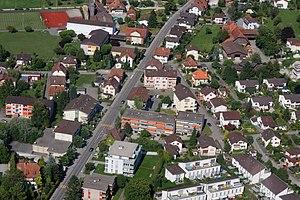
Busswil bei Büren est une localité et une ancienne commune suisse du canton de Berne, située dans l'arrondissement administratif du Seeland.